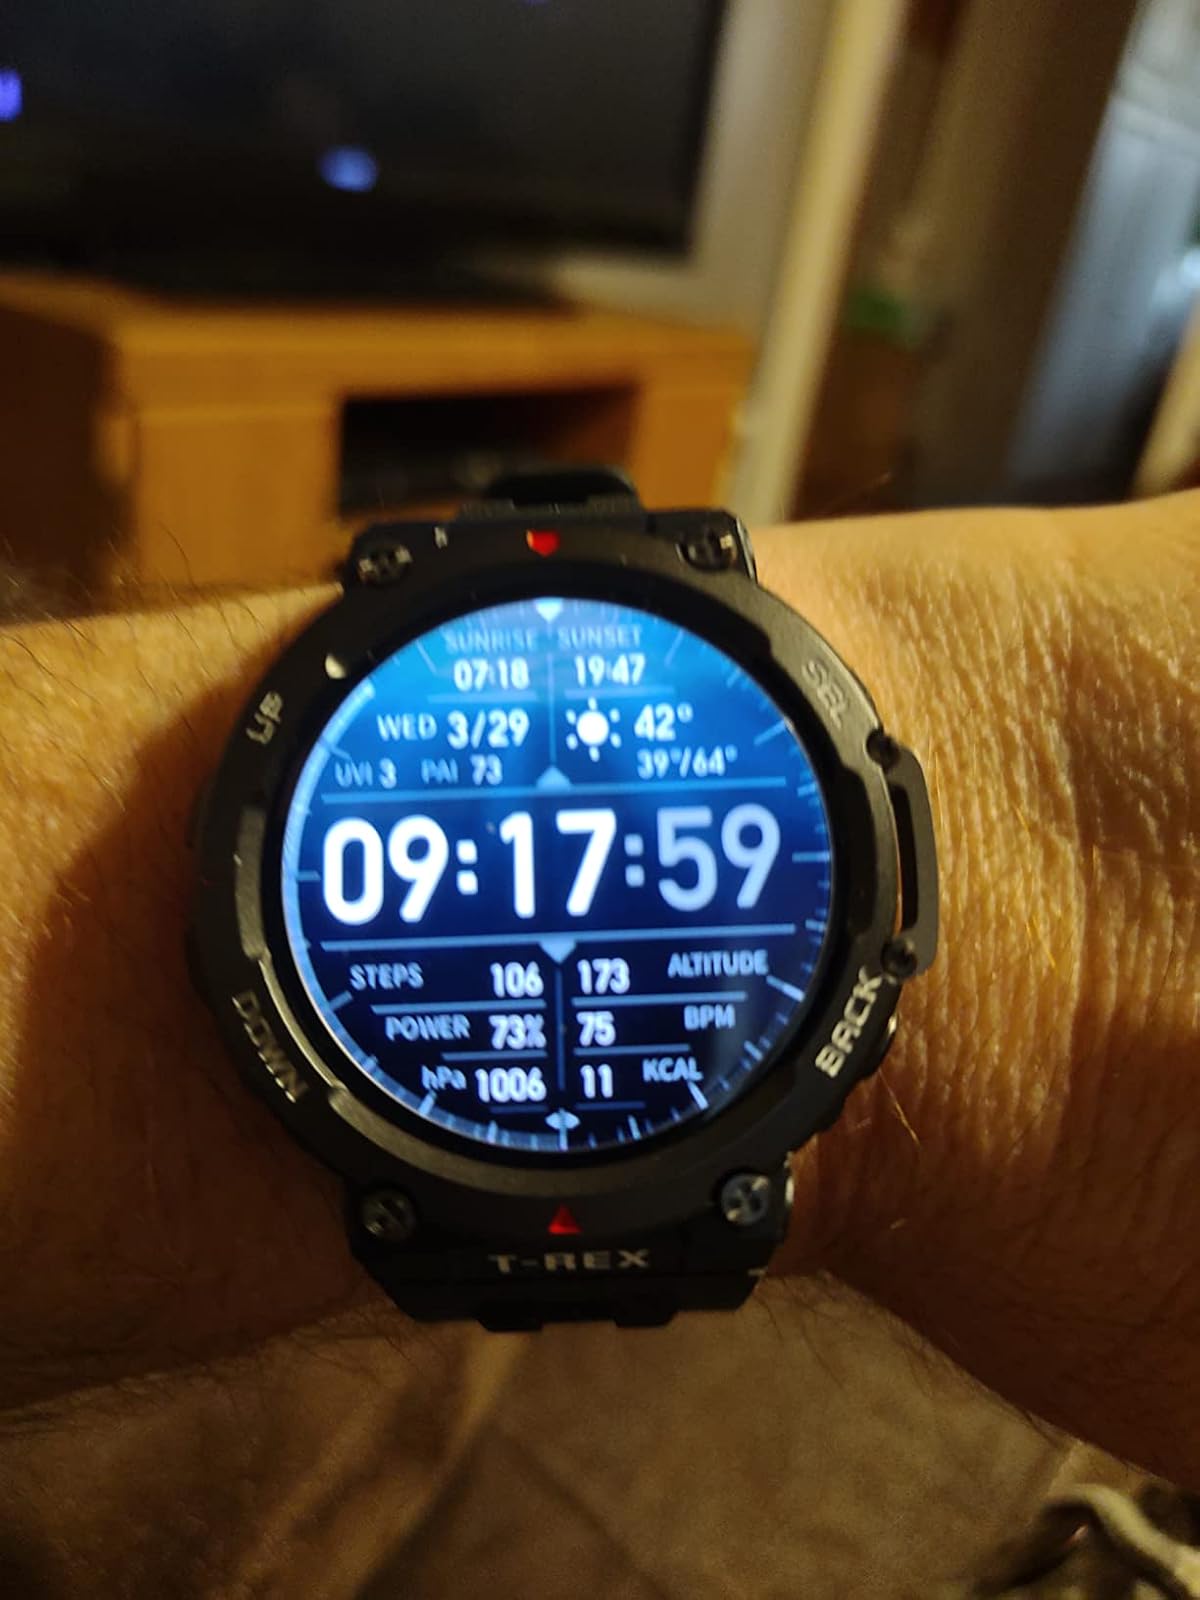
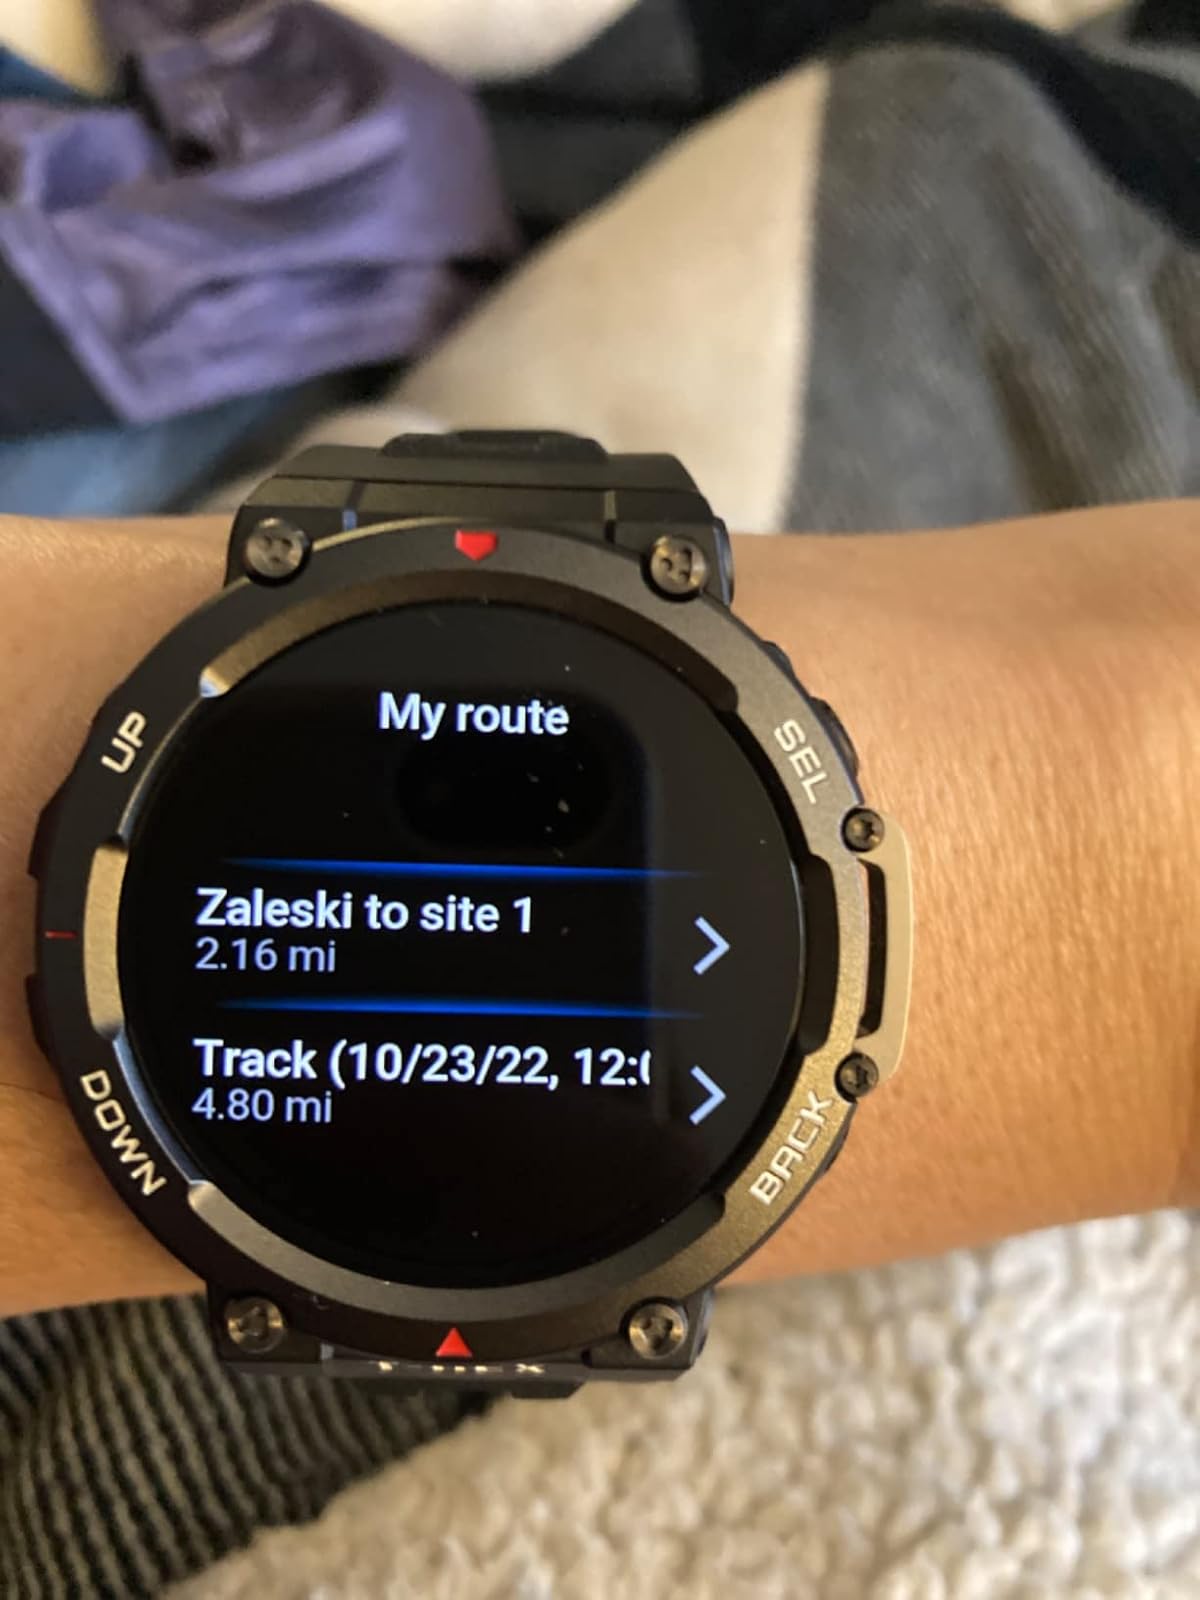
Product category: smartwatch
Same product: yes